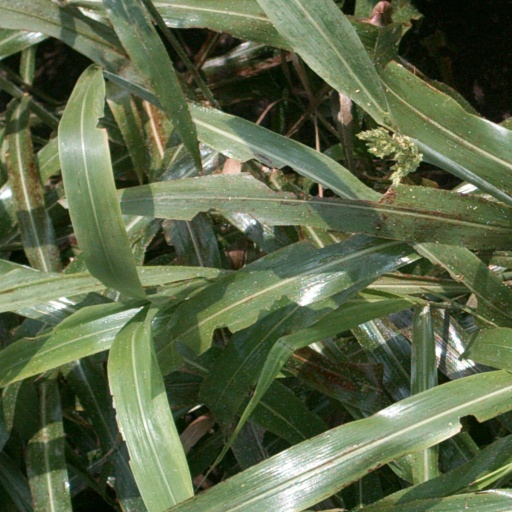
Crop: sorghum